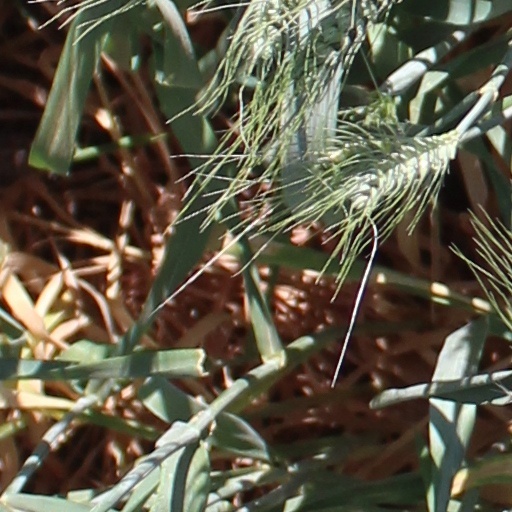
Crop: wheat